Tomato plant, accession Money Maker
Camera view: horizontal (90 deg, fisheye); turntable rotation: 210 degrees
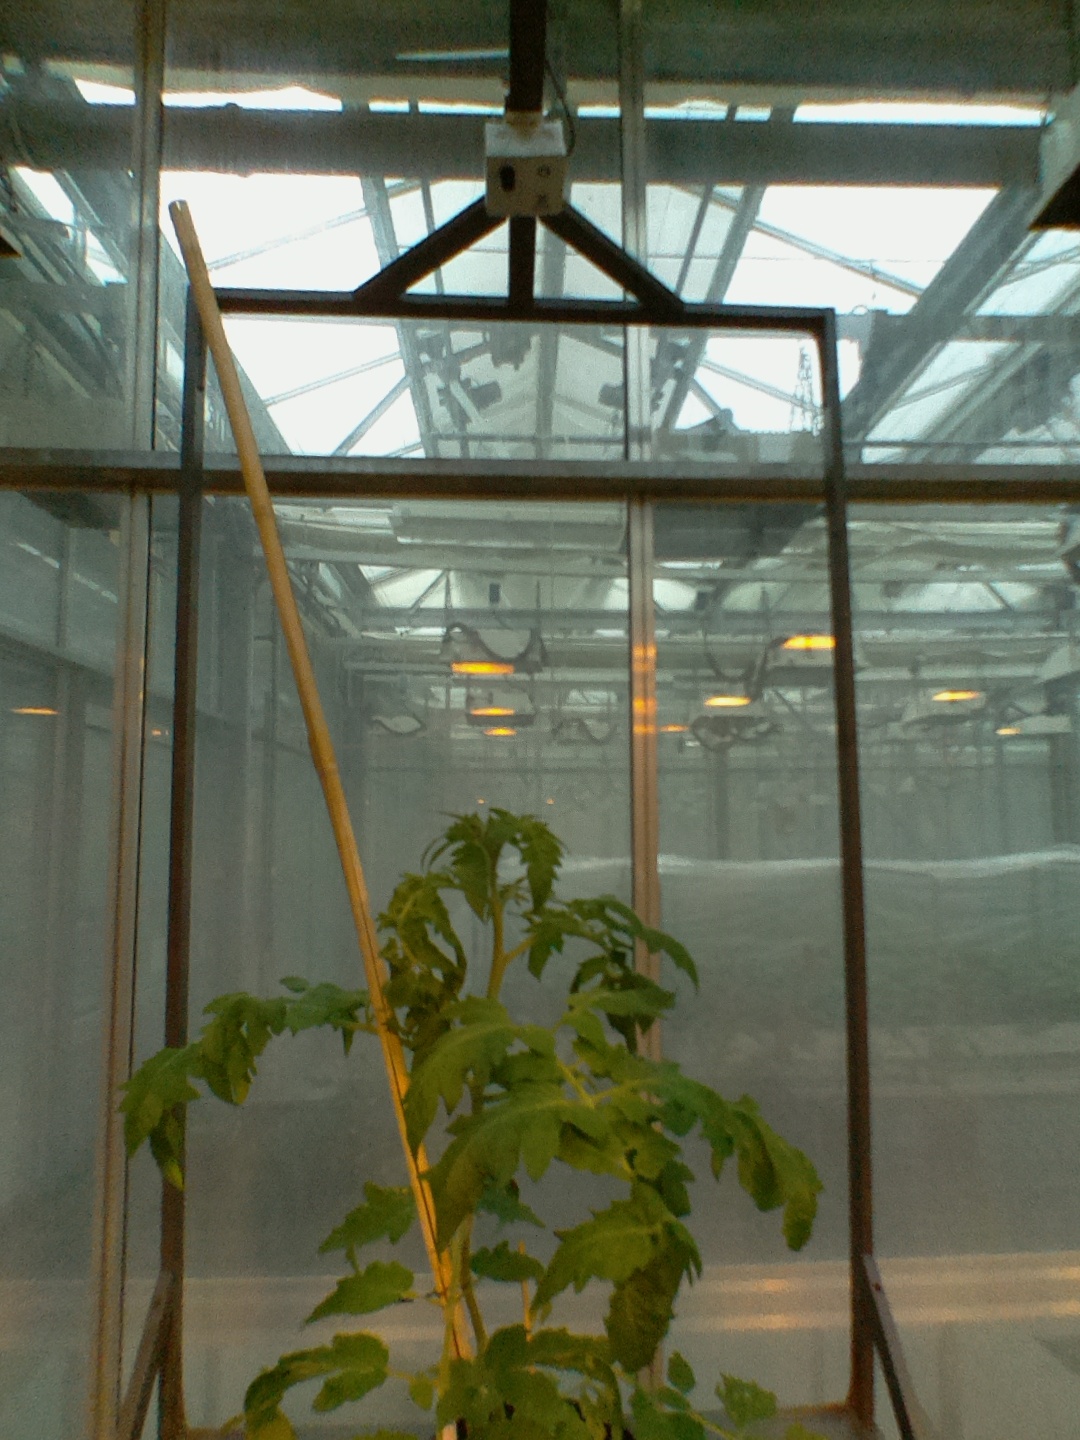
BBCH growth stage 51: First inflorence visible, visible closed flower bud